Paper Mario (video game)

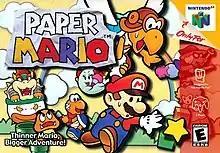
North American cover art

Paper Mario is a 2000 role-playing video game developed by Intelligent Systems and published by Nintendo for the Nintendo 64 home video game console. "Paper Mario" is the first game in the "Paper Mario" series. First released in Japan in 2000 and then internationally in 2001, "Paper Mario" was later re-released for Nintendo's Wii Virtual Console in July 2007, the Wii U Virtual Console in April 2015, and the Nintendo Classics service on December 10, 2021.